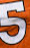
Number: 5